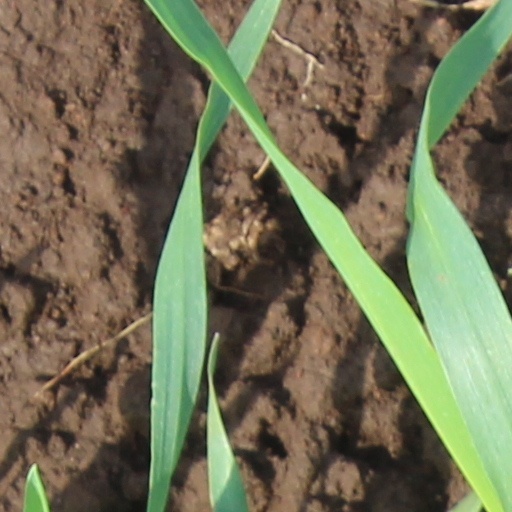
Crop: wheat